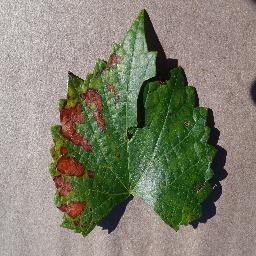
Label: Grape___Esca_(Black_Measles)